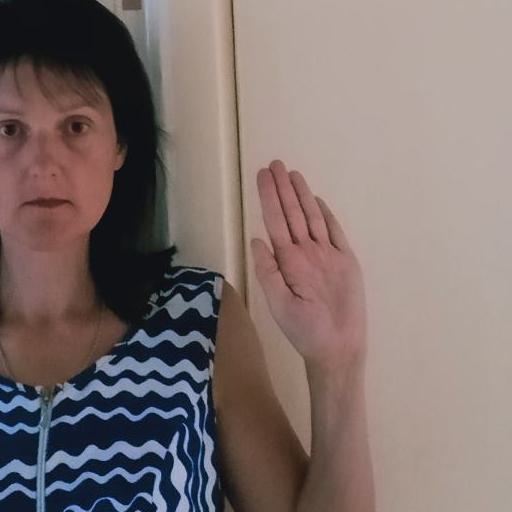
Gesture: stop